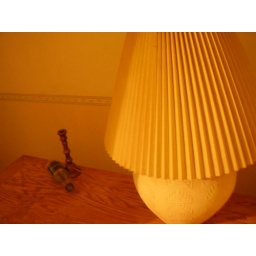
a lamp in my office